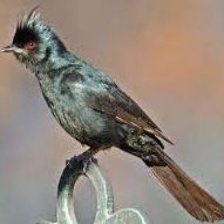
Species: PHAINOPEPLA
Scientific name: PHAINOPEPLA NITENS